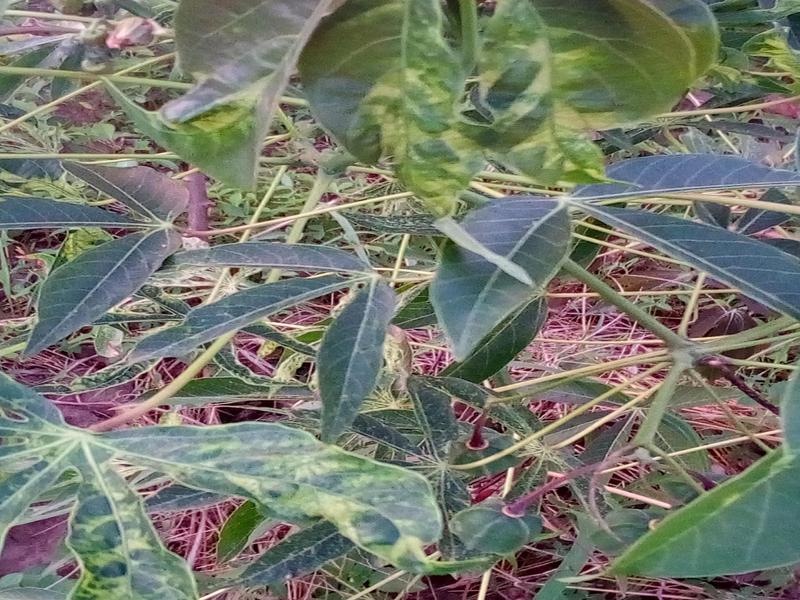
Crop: cassava
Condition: healthy